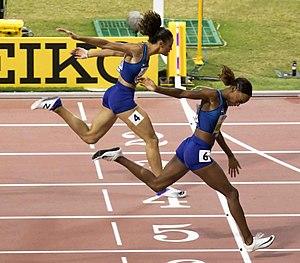
L'épreuve du 400 mètres haies féminin des championnats du monde de 2019 se déroule du 1ᵉʳ au 4 octobre 2019 dans le Khalifa International Stadium, au Qatar. Elle est remporté par Dalilah Muhammad qui bat le record du monde.